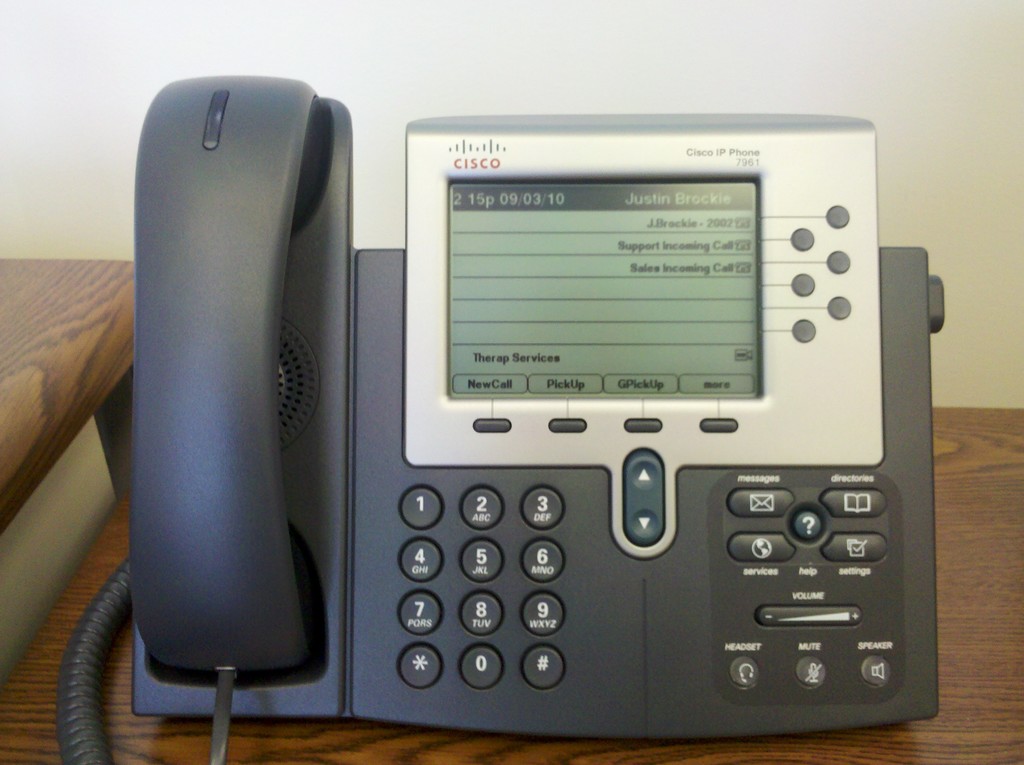
Label: others